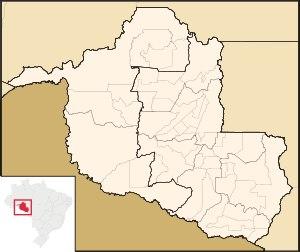
L'État du Rondônia, au Brésil compte 52 municipalités.